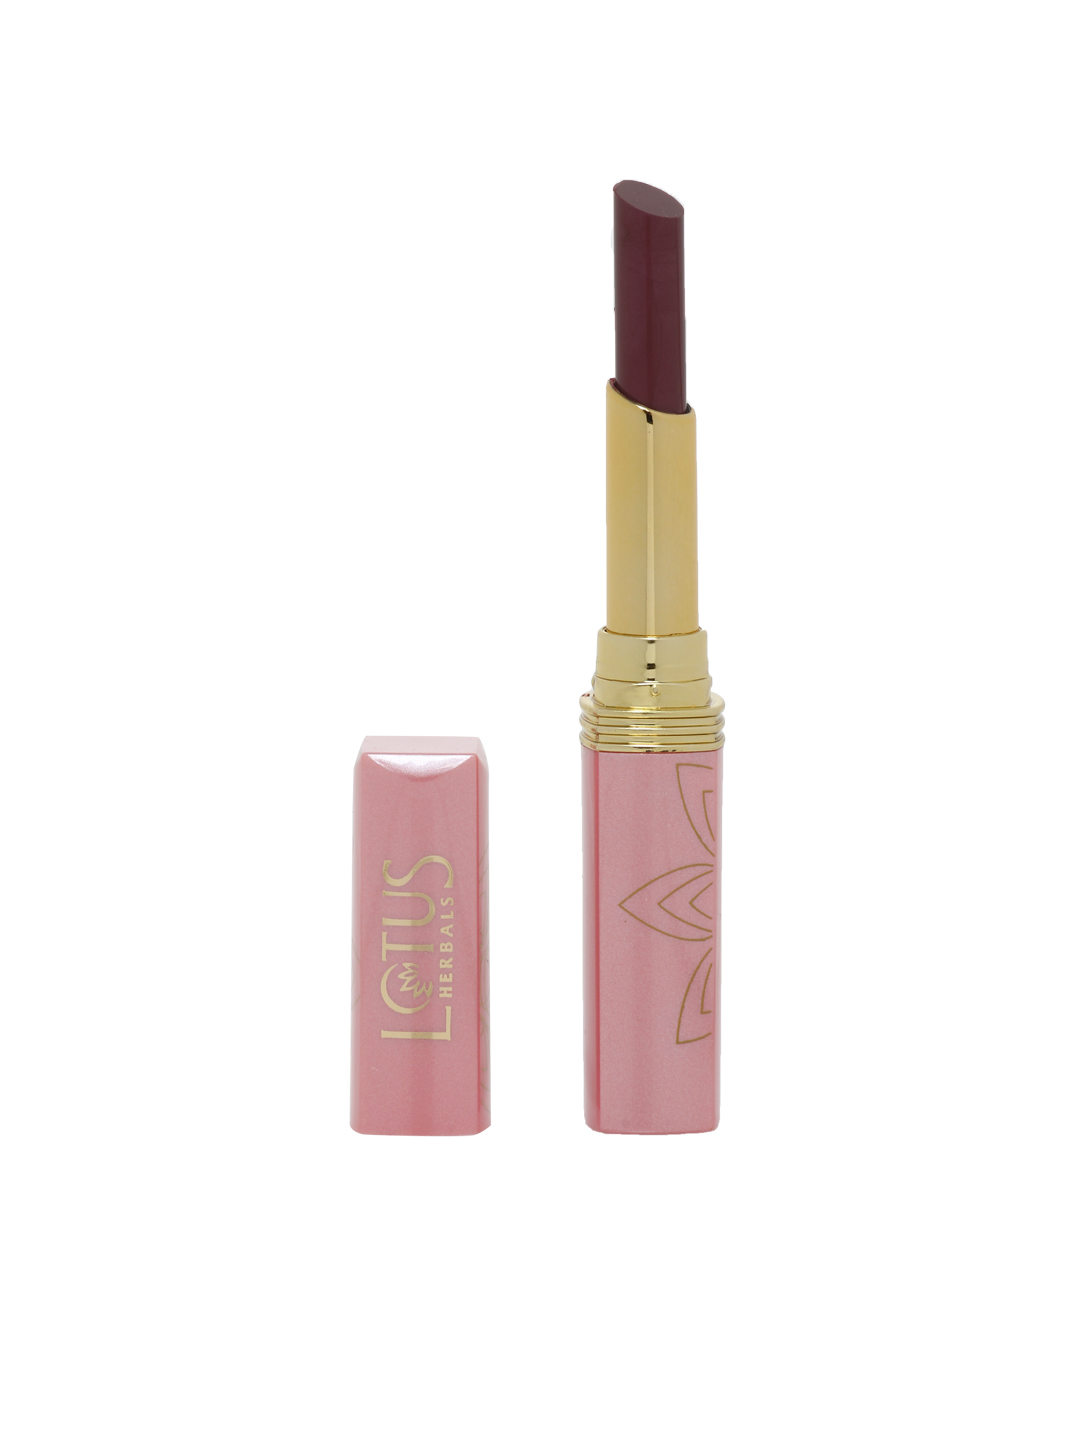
Lotus Herbals SPF-10 Coffee Berry Lipstick 422
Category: Personal Care / Lips / Lipstick
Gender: Women
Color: Brown
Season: Spring 2017
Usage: NA